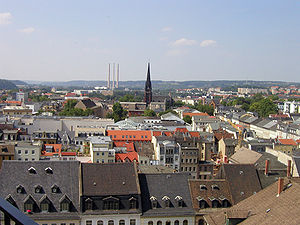
Gera
Udsigt over Gera
Gera er en by i den tyske delstat Thüringens østligste del og er den tredjestørste i delstaten med 99.987 indbyggere, optalt i 2005. Byen har siden 1959 været blandt Tysklands største med højdepunktet i 1988 med 134.834 indbyggere. Siden genforeningen er tallet dog faldet støt.